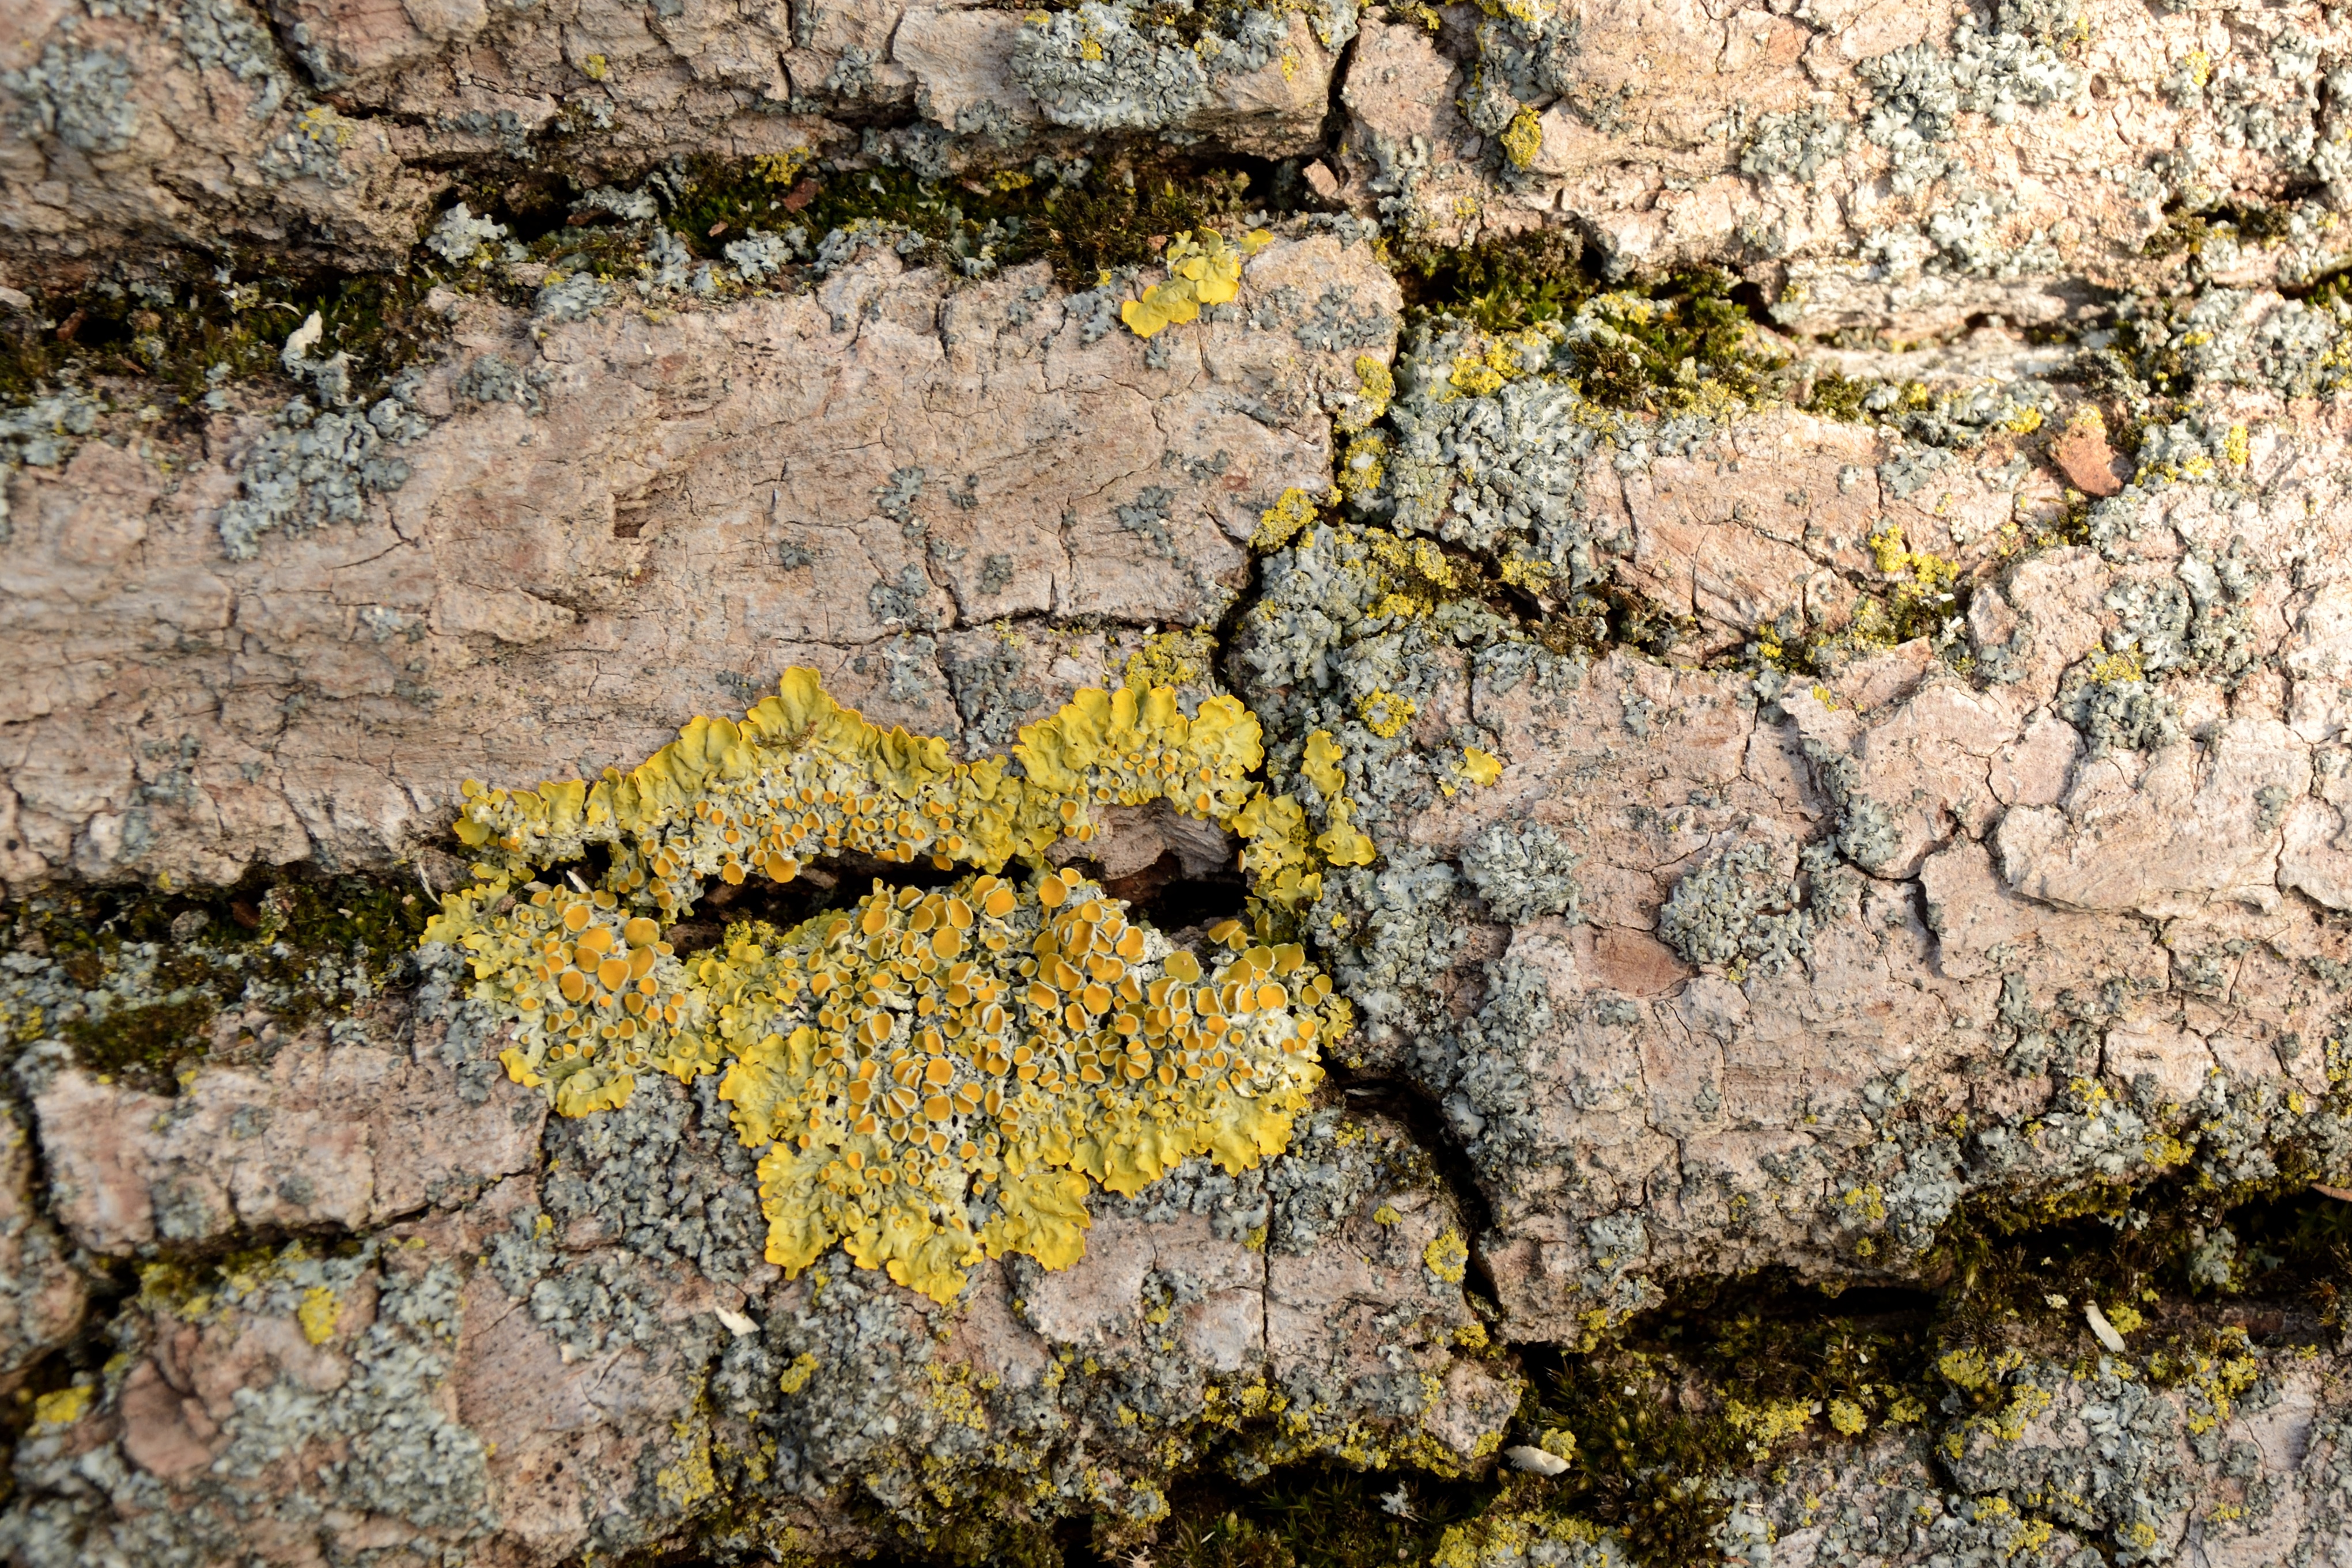
tree, nature, rock, structure, plant, wood, texture, leaf, flower, trunk, bark, wildlife, pattern, autumn, soil, flora, fauna, background, geology, oak, tree bark, woody plant